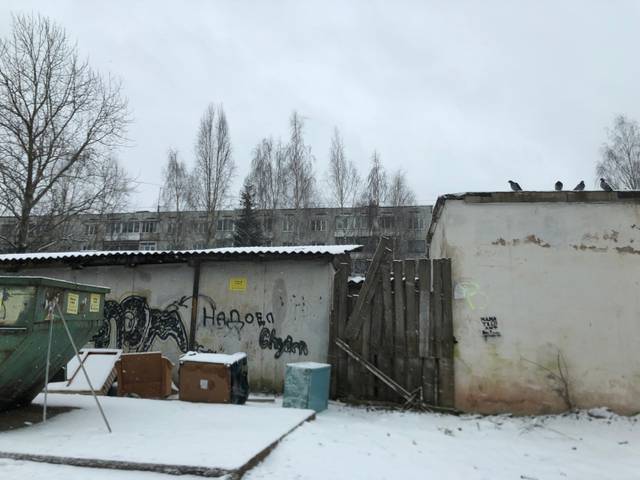
Region: Russia
Coordinates: 56.261, 34.345